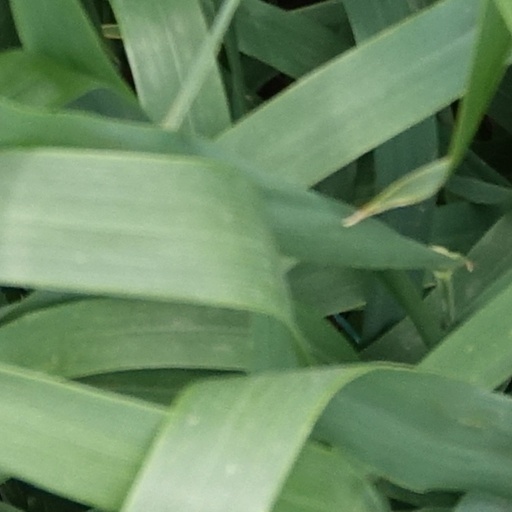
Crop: wheat